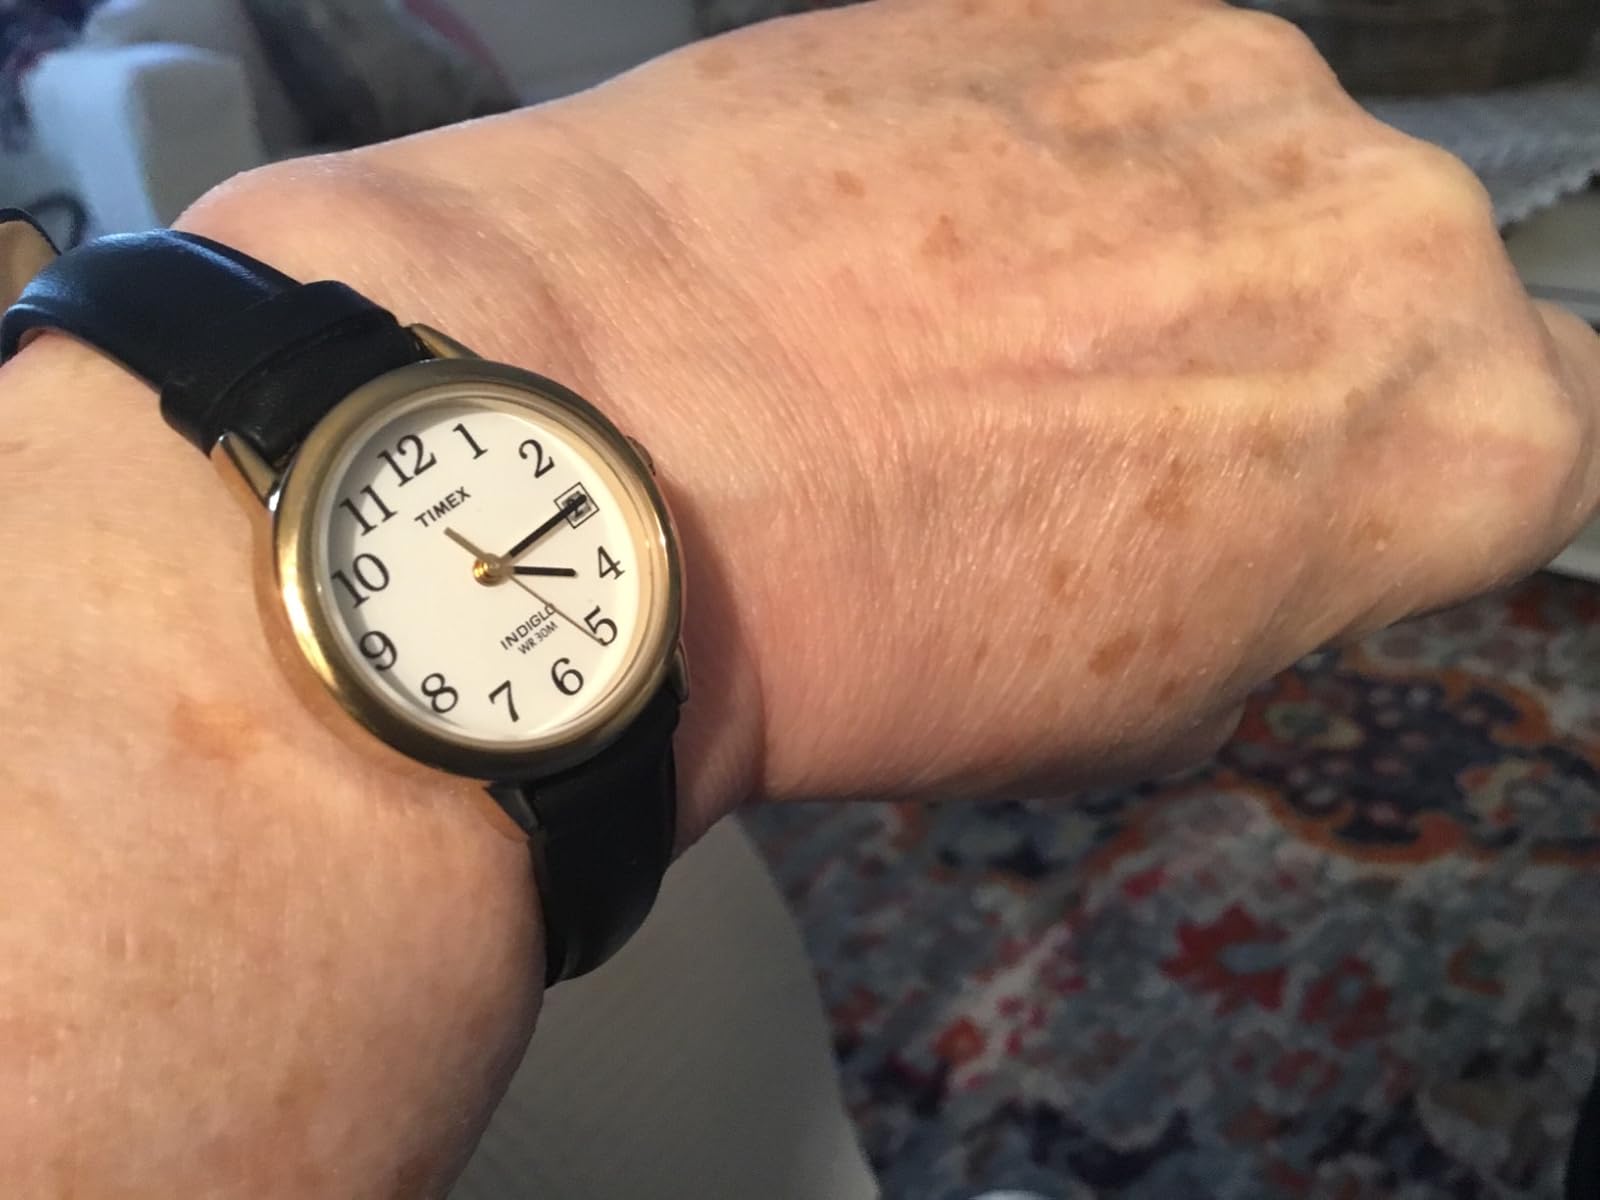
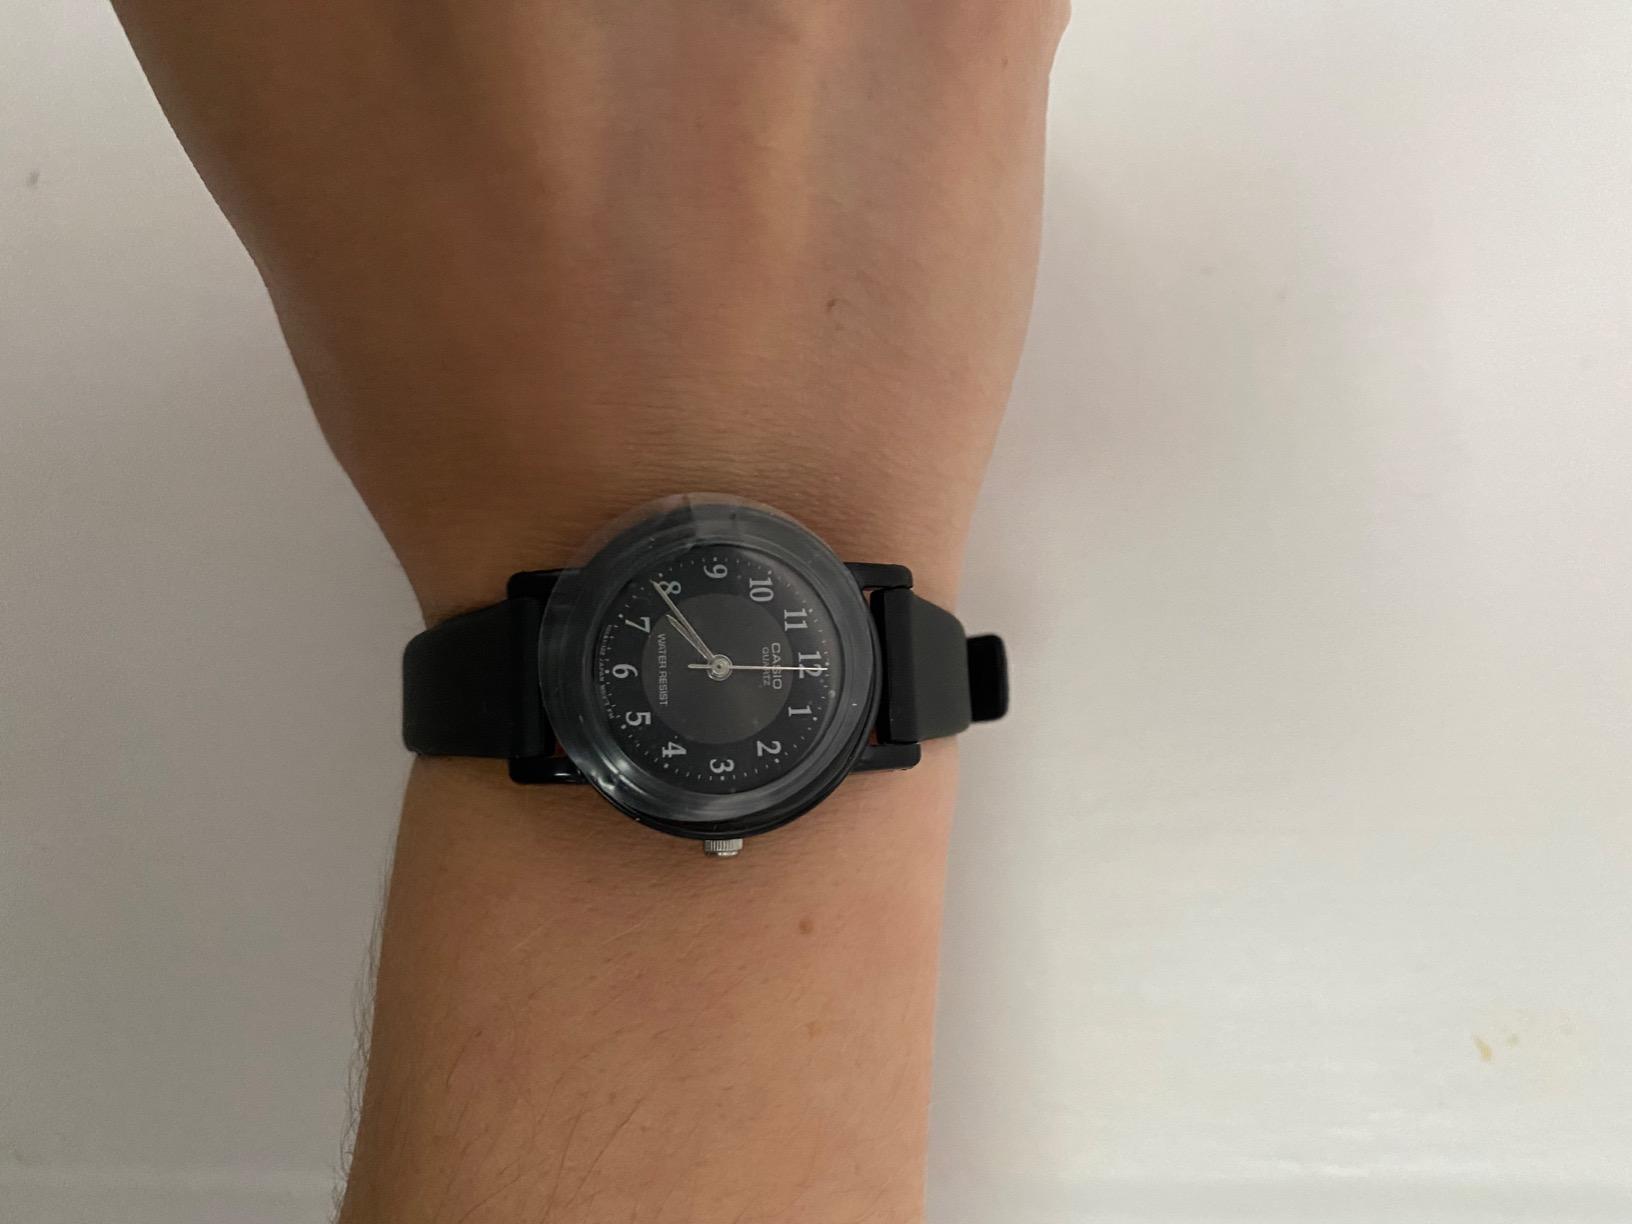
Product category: accessories_watch
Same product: no